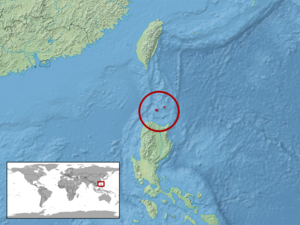
Luperosaurus macgregori est une espèce de geckos de la famille des Gekkonidae.